Bashir Momin Kavathekar

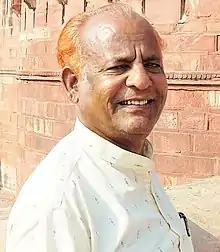

Bashir Kamruddin Momin (1 March 1947 – 12 November 2021), also known as Bashir Momin Kavathekar and popularly known by his pen name Momin Kavathekar, also known as Lokshahir B. K. Momin Kavathekar, was a popular Marathi language poet and writer who promoted sanitation, literacy, and social reforms through his literatures. His work involved raising public awareness to tackle issues like dowry system, female foeticide, alcohol addiction and blind following of superstitions. Many of his devotional songs (bhaktigit / aarati) adore the Hindu God & Goddess. He was closely associated with Maharashtra's traditional form of theatre Tamasha for almost 50 years; supporting the various Tamasha troupes by providing them with folk songs like 'Lavani', 'Gan Gavalan', 'Bhedic' and short plays called 'Vaga-Natya'.For his contribution to the field of folk art, literature and culture, he was awarded the 'Vithabai Narayangavkar Jeevan Gaurav Puraskar' by the Government of Maharashtra in 2018.